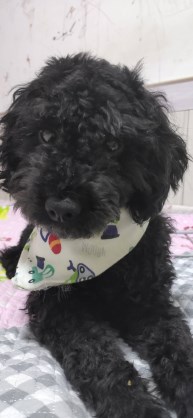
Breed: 7449-n000128-teddy